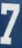
Number: 7